Louise Michel station

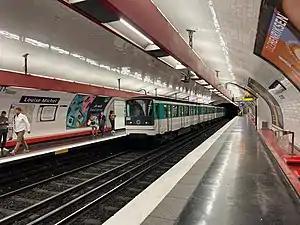

Louise Michel is a station on Paris Métro Line 3. It is located in the commune of Levallois-Perret, just outside Paris to the northwest.